Sidney Holland

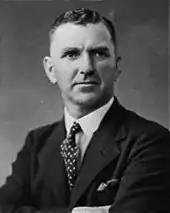
Holland in 1935

Following his father Henry Holland's election to the New Zealand Parliament in 1925, Sidney served as his father's unofficial private secretary and campaign manager between 1925 and 1935. Due to this experience, Holland gained an intimate knowledge and interest in parliamentary politics. During the Great Depression, Holland also became the President of both the Canterbury Employers' Association and the Christchurch Businessmen's Club, which brought into contact with the conservative New Zealand Legion and the short-lived Democrat Party, which opposed the Forbes–Gordon Coates United-Reform coalition Government. As a result of his political experiences, Holland developed a distaste for Communism.